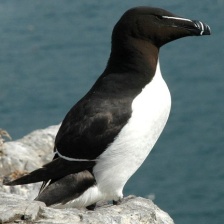
Species: RAZORBILL
Scientific name: ALCA TORDA